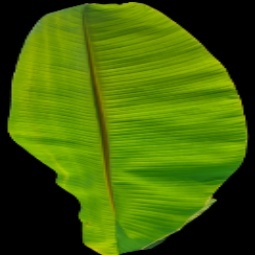
Label: Zinc